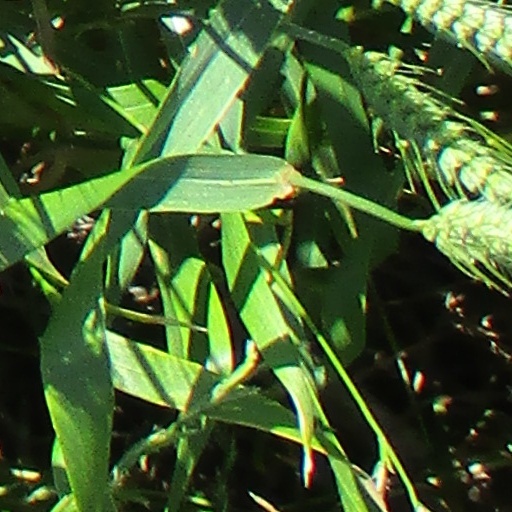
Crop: wheat